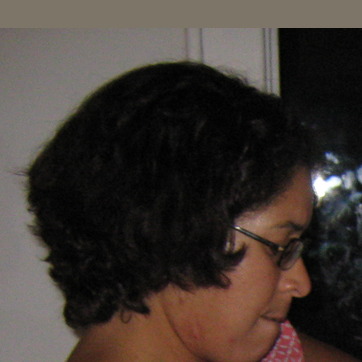
Material: hair